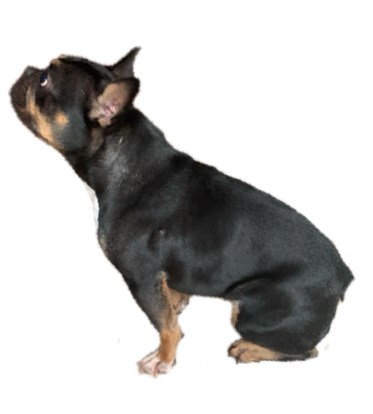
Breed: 1121-n000002-French_bulldog